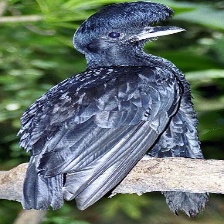
Species: UMBRELLA BIRD
Scientific name: CEPHALOPTERUS